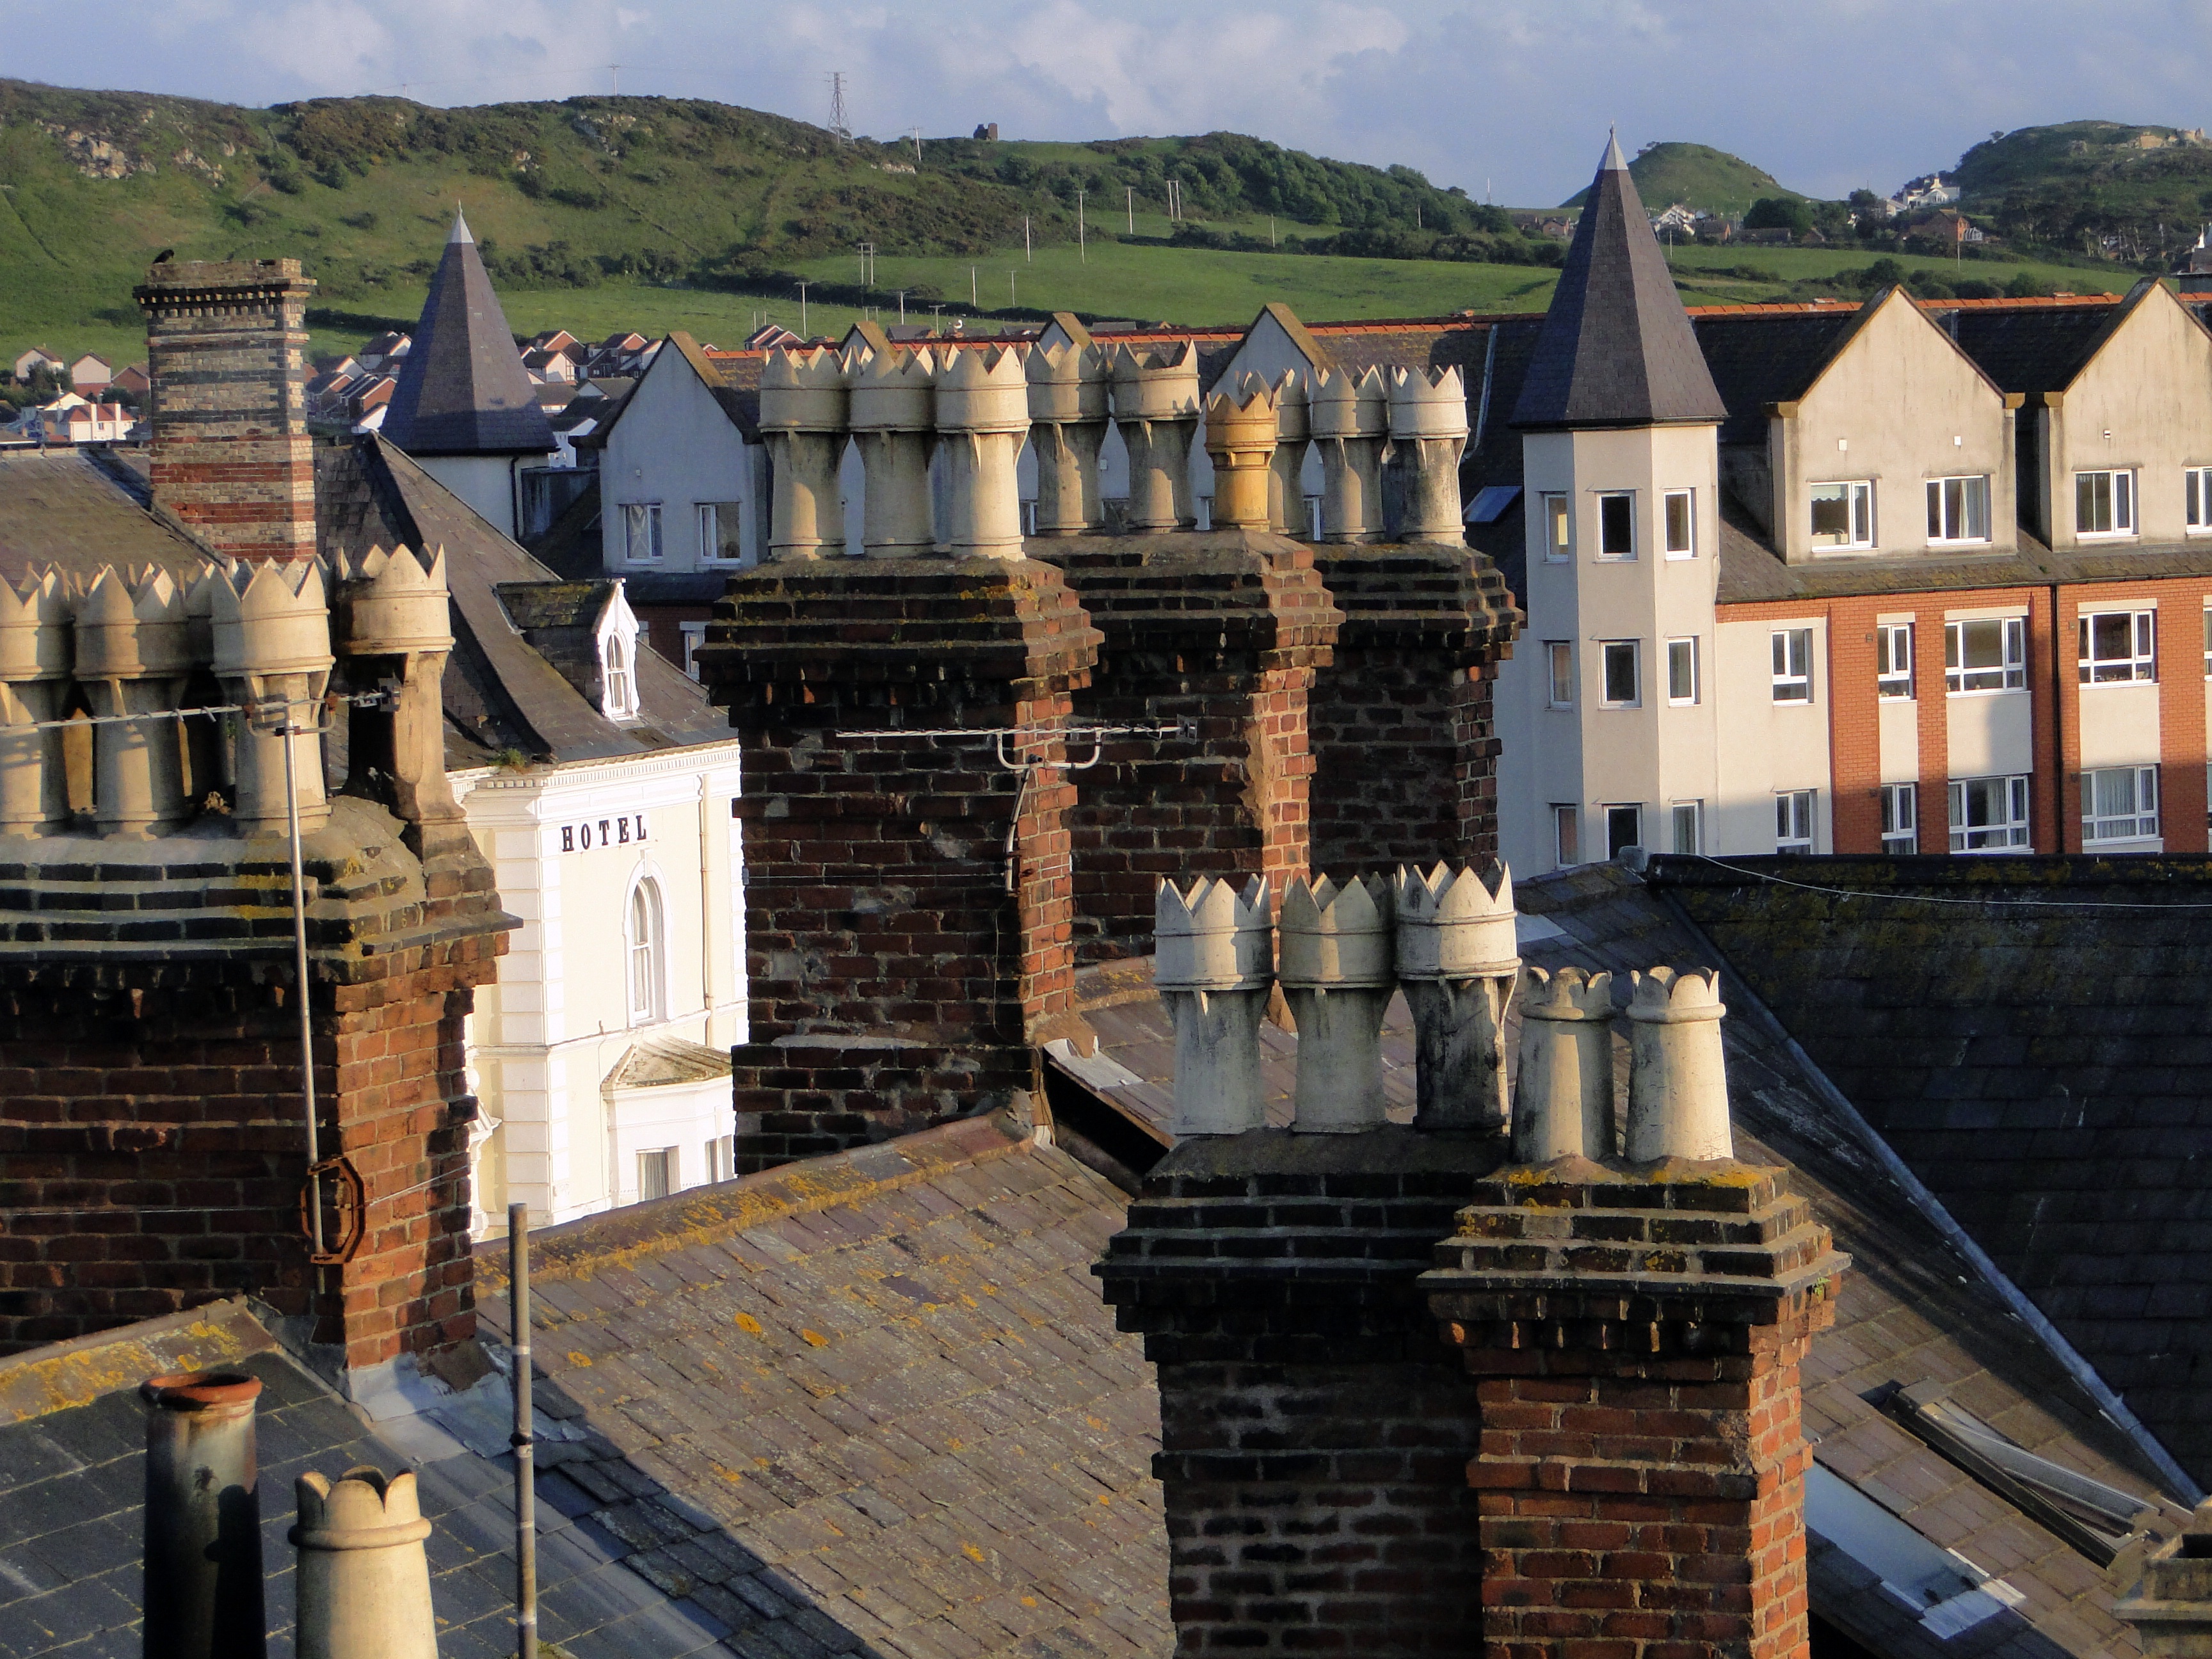
architecture, mansion, town, roof, building, chateau, palace, old, city, live, chimney, castle, landmark, facade, tourism, settlement, england, homes, estate, historically, chimneys, natural stone, united kingdom, fireplaces